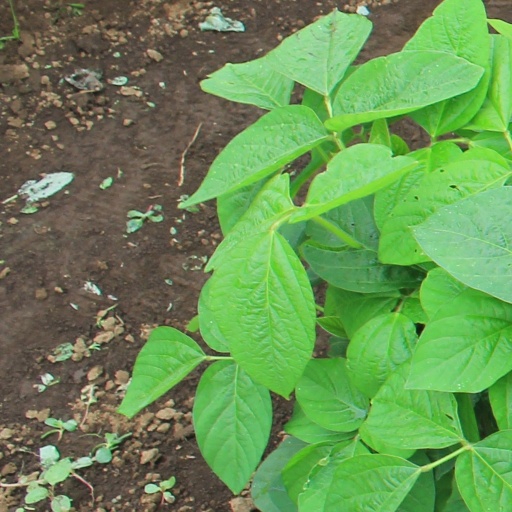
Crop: soybean